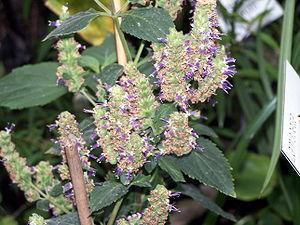
Le patchouli est une plante tropicale de la famille des Lamiacées utilisée surtout en parfumerie et en cosmétologie.
Le genre Pogostemon regroupe une centaine d'espèces de plantes herbacées et de sous-arbrisseaux de la famille des Lamiacées originaires d'Asie, d'Afrique et même d'Océanie. L'espèce la plus connue est le patchouli.